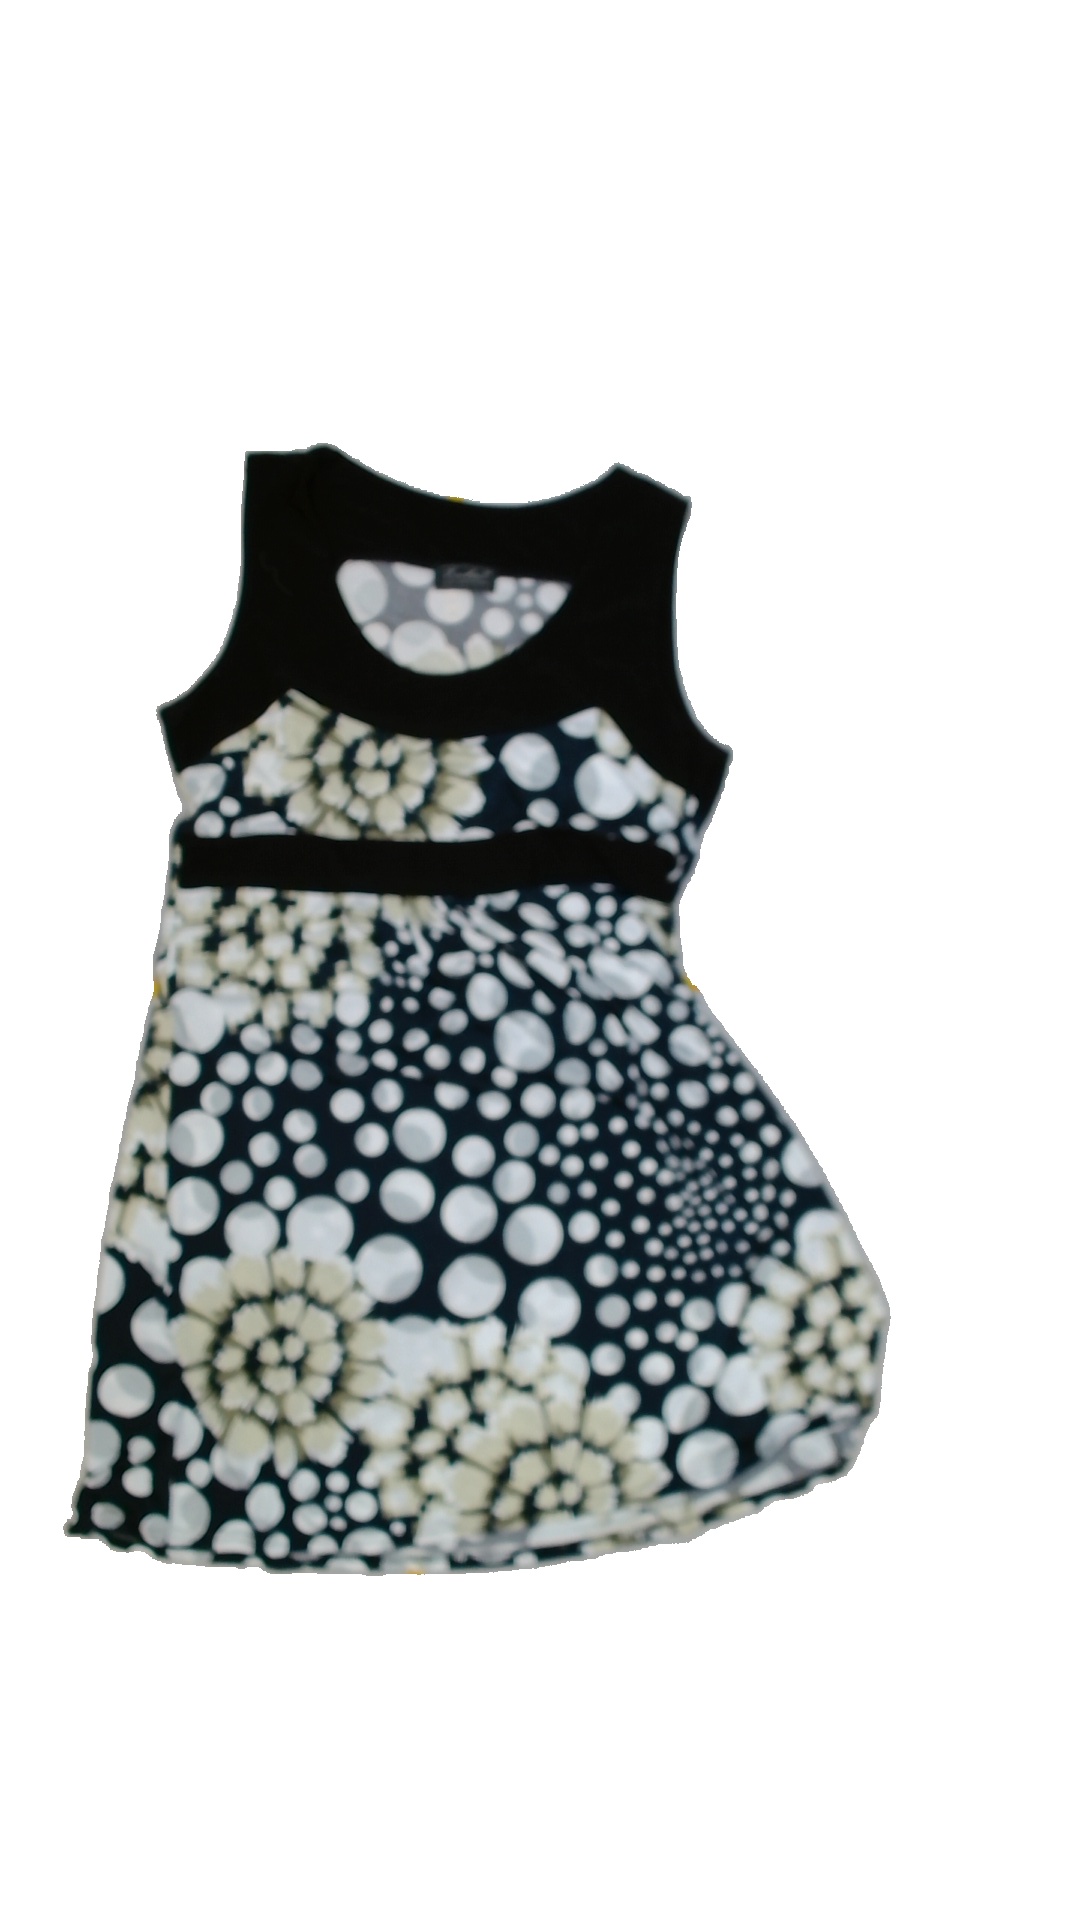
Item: Tunic (Ladies)
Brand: Not Applicable
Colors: Black, Multicolor, White, Green, Grey
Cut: Long
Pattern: Dots
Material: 100% polyester
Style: No trend
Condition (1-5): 3
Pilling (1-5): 5
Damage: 0
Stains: Yes
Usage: Export
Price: <50